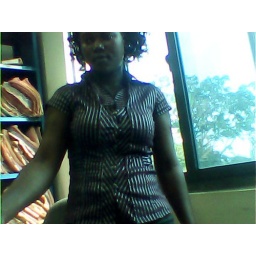
baby girl in office